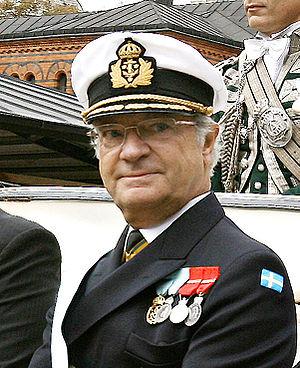
L'ordre de succession au trône de Suède est défini par la plus ancienne des quatre lois fondamentales qui forment la constitution de la Suède. Cette loi s'appelle en suédois successionsordningen, que l'on pourrait traduire littéralement par ordre de succession, le mot ordre ayant toutefois ici plutôt le sens de décret ou loi.